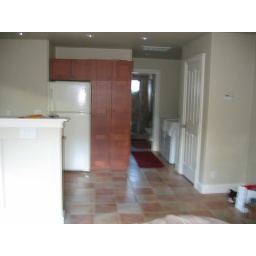
kitchen / hallway... the door in the back is the bathroom. washer dryer to the right and a closet